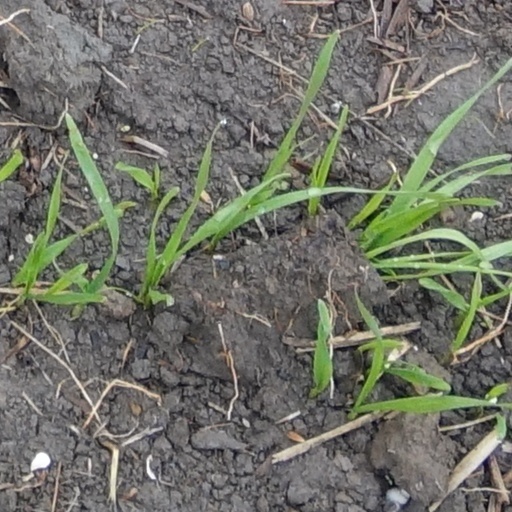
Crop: wheat